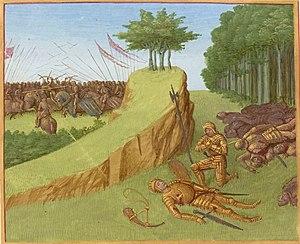
Bataille de Roncevaux en 778. Mort de Roland Grandes Chroniques de France, enluminées par Jean Fouquet, Tours, vers 1455-1460 Paris, BnF, département des Manuscrits, Français 6465, fol. 113 (Cinquième Livre de Charlemagne). Bataille de Roncevaux en 778 (en arrière-plan à gauche)
La Chanson de Roland est un poème épique et une chanson de geste du XIᵉ siècle attribuée parfois, sans certitude, à Turold. Neuf manuscrits nous sont parvenus, dont un, le manuscrit d'Oxford du début du XIIᵉ siècle, le plus ancien et le plus complet, est en anglo-normand. Ce dernier, identifié en 1835, est considéré par les historiens comme le manuscrit d'autorité. C'est donc lui que l'on désigne quand on parle sans autre précision de la Chanson de Roland.
Orlando furioso est un poème épique en italien composé par Ludovico Ariosto, dit « l'Arioste », au début du XVIᵉ siècle. Il comporte 46 chansons in ottava rima, comptant 38 736 vers.
Turold est l'auteur supposé de la Chanson de Roland et le nom d'un personnage nain qui apparaît sur la Tapisserie de Bayeux.
La Reconquista est le nom donné à la période du Moyen Âge durant laquelle s'est produite la reconquête, par les royaumes chrétiens, des territoires de la péninsule Ibérique et des îles Baléares occupés par les musulmans. Il est communément admis que la Reconquista commence lors de la première moitié du VIIIᵉ siècle ; néanmoins, l'année exacte de son début reste sujette à débat. La victoire asturienne lors de la bataille de Covadonga en 722 est une des dates admises comme le point de départ de la reconquête. Elle s'achève le 2 janvier 1492 dans l'actuelle Espagne, lorsque les « Rois catholiques » prennent le dernier bastion musulman à Grenade.
La Caixa de Rotllan est un dolmen daté de la seconde moitié du IIIᵉ millénaire av. J.-C., situé sur le territoire de la commune d'Arles-sur-Tech, dans le département français des Pyrénées-Orientales en région Occitanie.
L’histoire des Basques comme dans la plupart des peuples dont les origines remontent à des temps pour lesquels il n'existe pas de traces écrites, donne lieu à de nombreuses études.
Une alliance abbasido-carolingienne a été tentée et partiellement formée au cours des huitième et neuvième siècles au travers d'une série d'ambassades, de rapprochements et des opérations militaires conjointes entre les empires Francs carolingiens et le califat abbasside ou les souverains musulmans pro-abbasside en Espagne.
L'inferno di Topolino est une Parodie Disney de l'Enfer, premier livre de la Divine Comédie de Dante Alighieri. La série est publiée dans les numéros 7 à 12 du magazine Topolino d'octobre 1949 à mars 1950. Les auteurs sont le scénariste Guido Martina et le dessinateur Angelo Bioletto. Outre les habituels dialogues dans les bulles, Martina est l'auteur d'un tissu complexe de didascalies en vers qui accompagnent l'intégralité de l'histoire : c'est un véritable poème en terzine dantesche. Cet exploit verra Martina récompensé par la mention de son nom dans la première vignette, chose exceptionnelle étant donné l'habituel anonymat dans lequel travaillaient les auteurs de l'époque chez Disney. Considéré comme l'un des chefs-d'œuvre de Martina, L'inferno di Topolino, fut en outre la première Grande Parodie Disney italienne.
La littérature anglo-normande est une littérature composée dans la langue anglo-normande qui s’est développée au cours de la période allant de 1066 à 1204 lorsque le duc de Normandie était également roi d'Angleterre.
La littérature médiévale en France correspond à des œuvres écrites entre l'an mille et l'an 1500 dans diverses langues issues du latin, langues d'oïl au nord et en langues d'oc au sud.
Le paladin est un chevalier ayant atteint l'un des plus hauts grades, faisant partie d'un ordre religieux et porteur du pouvoir sacré de la foi.
Le territoire de l'actuelle communauté autonome d'Aragon a été un lieu de passage important de la péninsule Ibérique, entre les rives méditerranéennes et atlantiques d'une part, entre le sud de la péninsule et le nord de l'Europe d'autre part. La présence humaine y est attestée depuis plusieurs millénaires, mais les spécificités de l'Aragon actuel remontent pour la plupart au Moyen Âge.
Boromir est un personnage du Légendaire de l'écrivain britannique J. R. R. Tolkien apparaissant dans le roman Le Seigneur des anneaux.